Sky position (RA, Dec in degrees): 241.973, 10.269
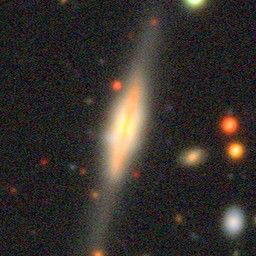
Galaxy morphology: Edge-on Galaxies with Bulge